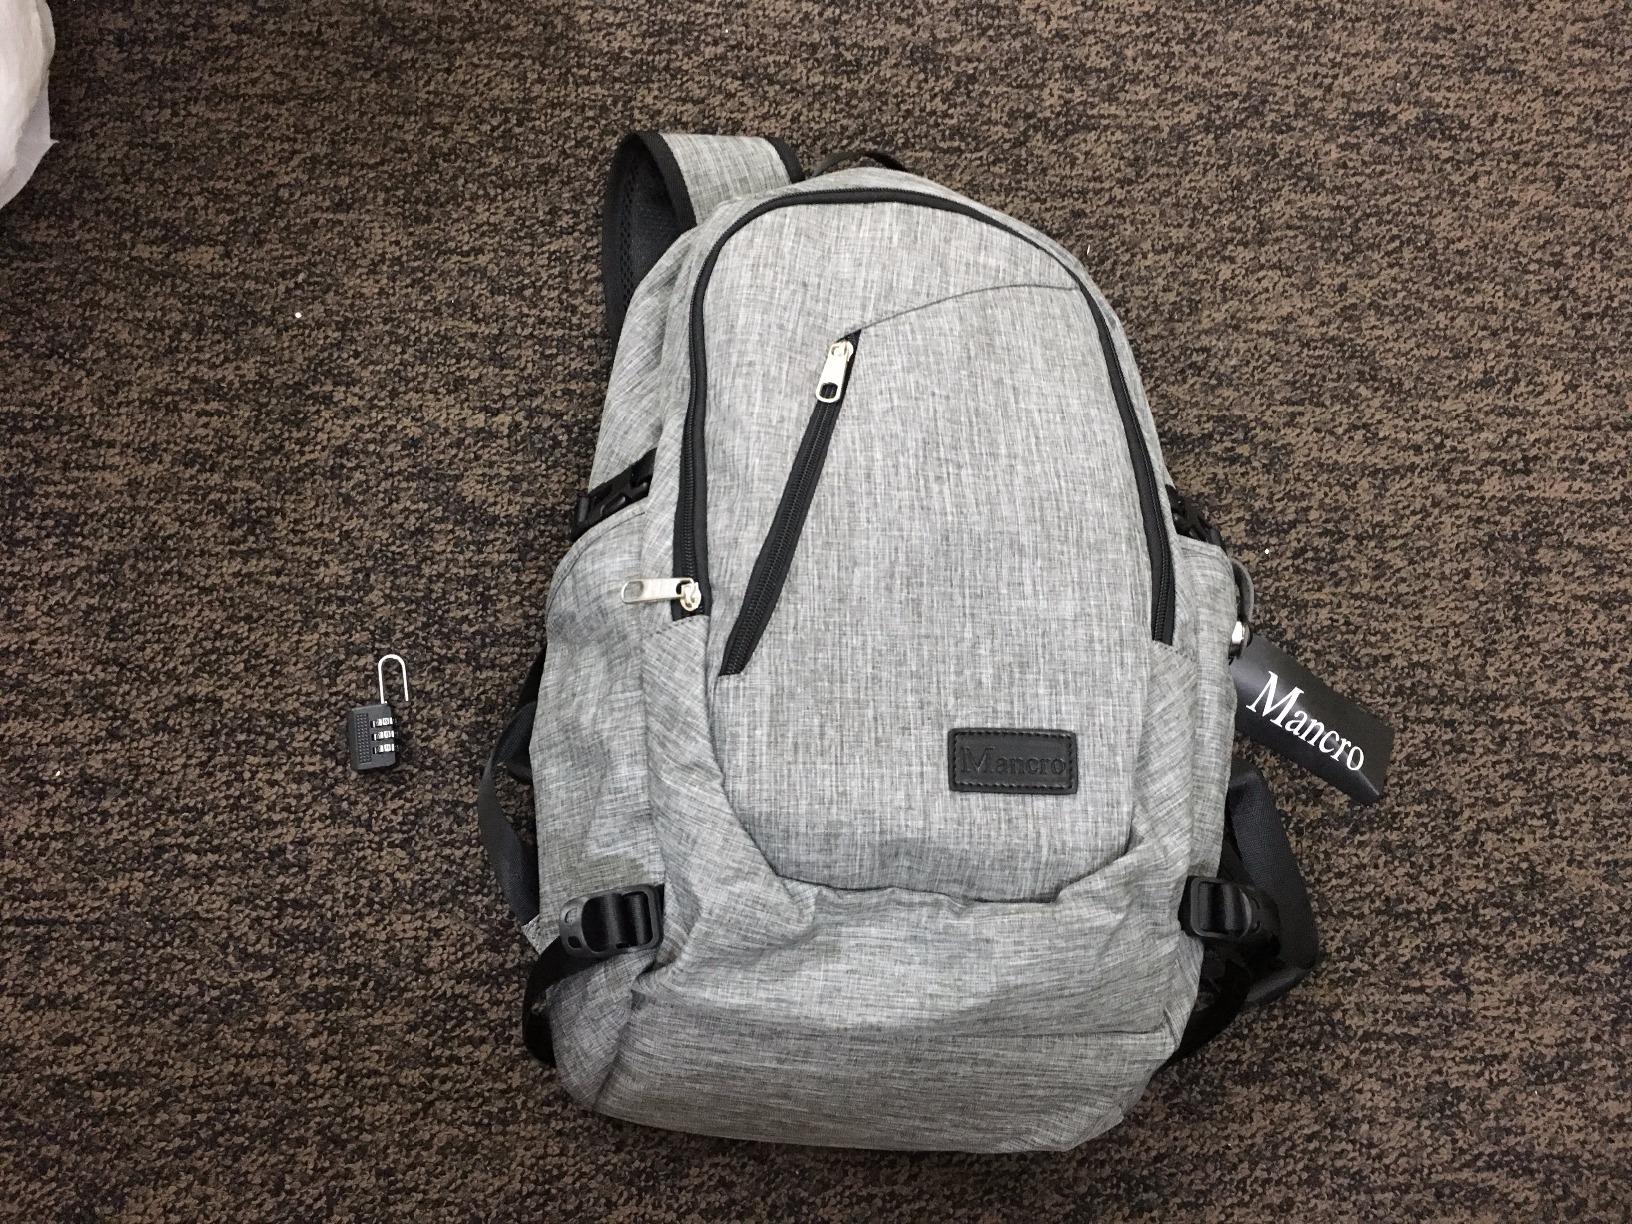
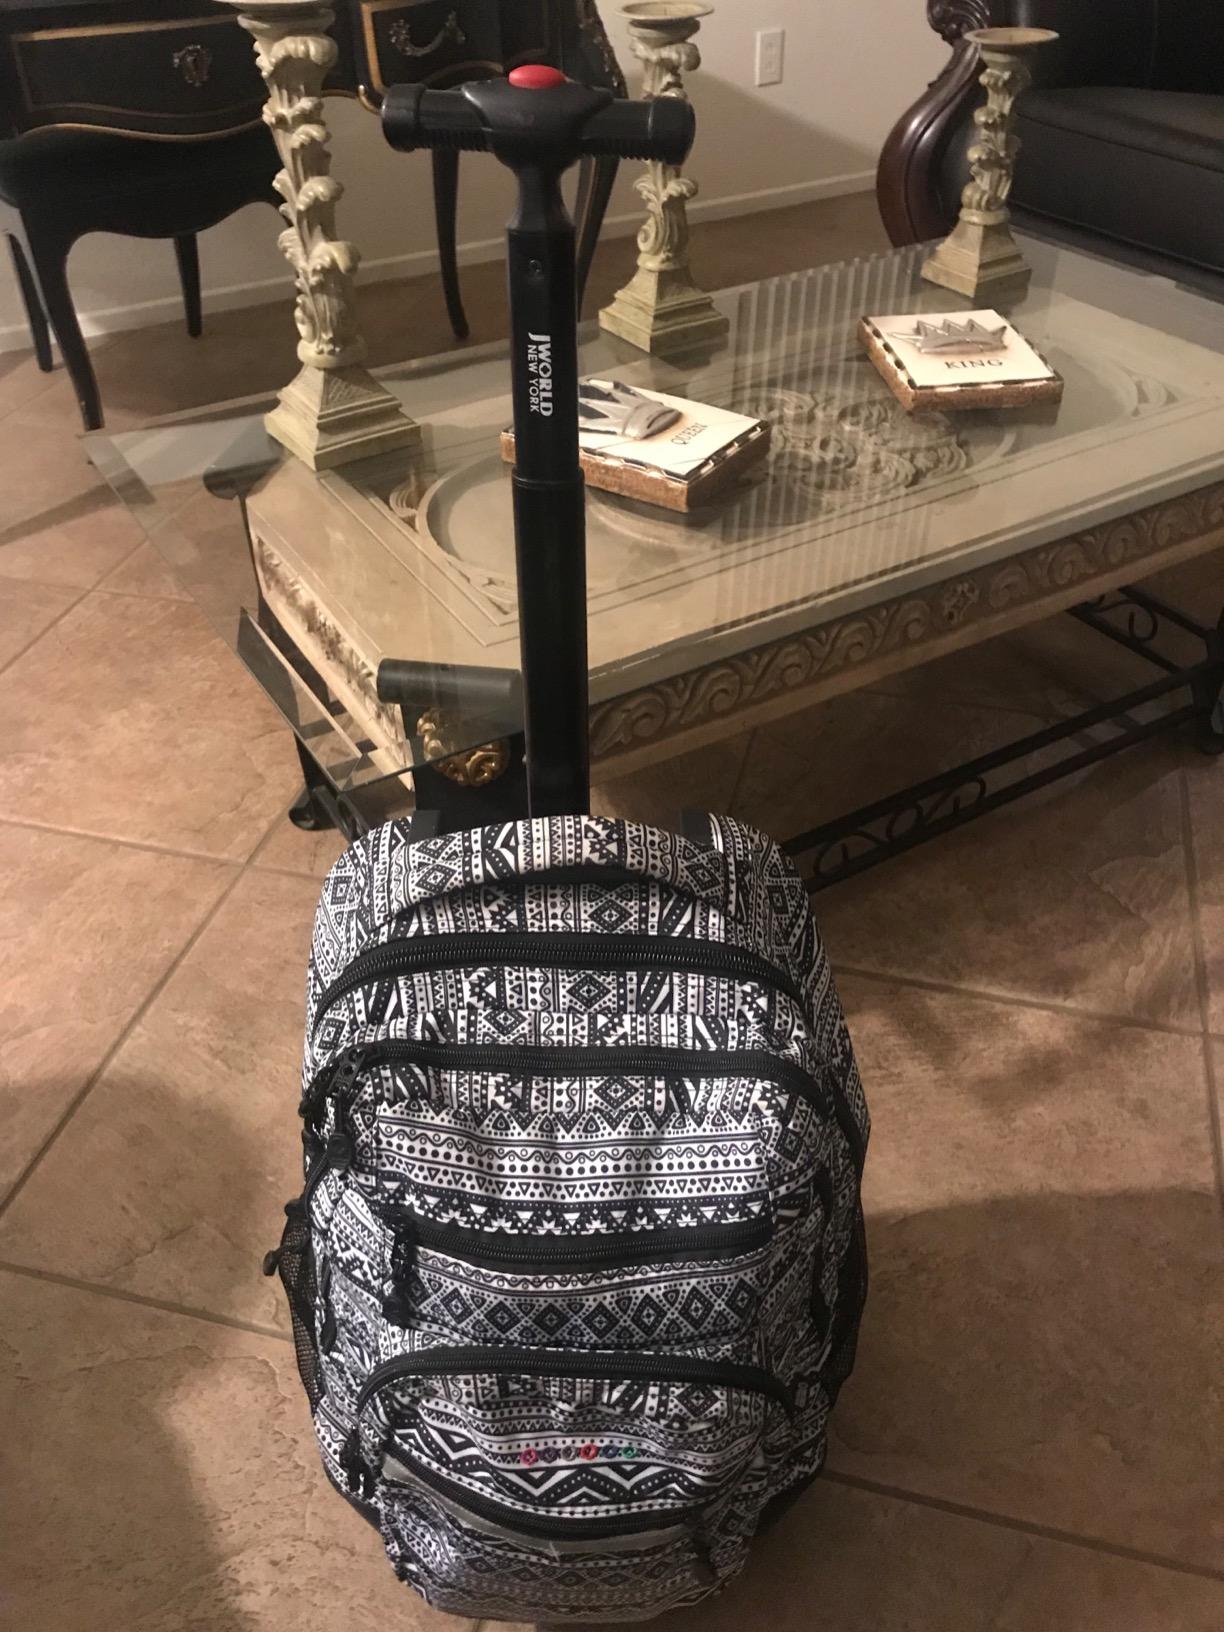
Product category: bag
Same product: no